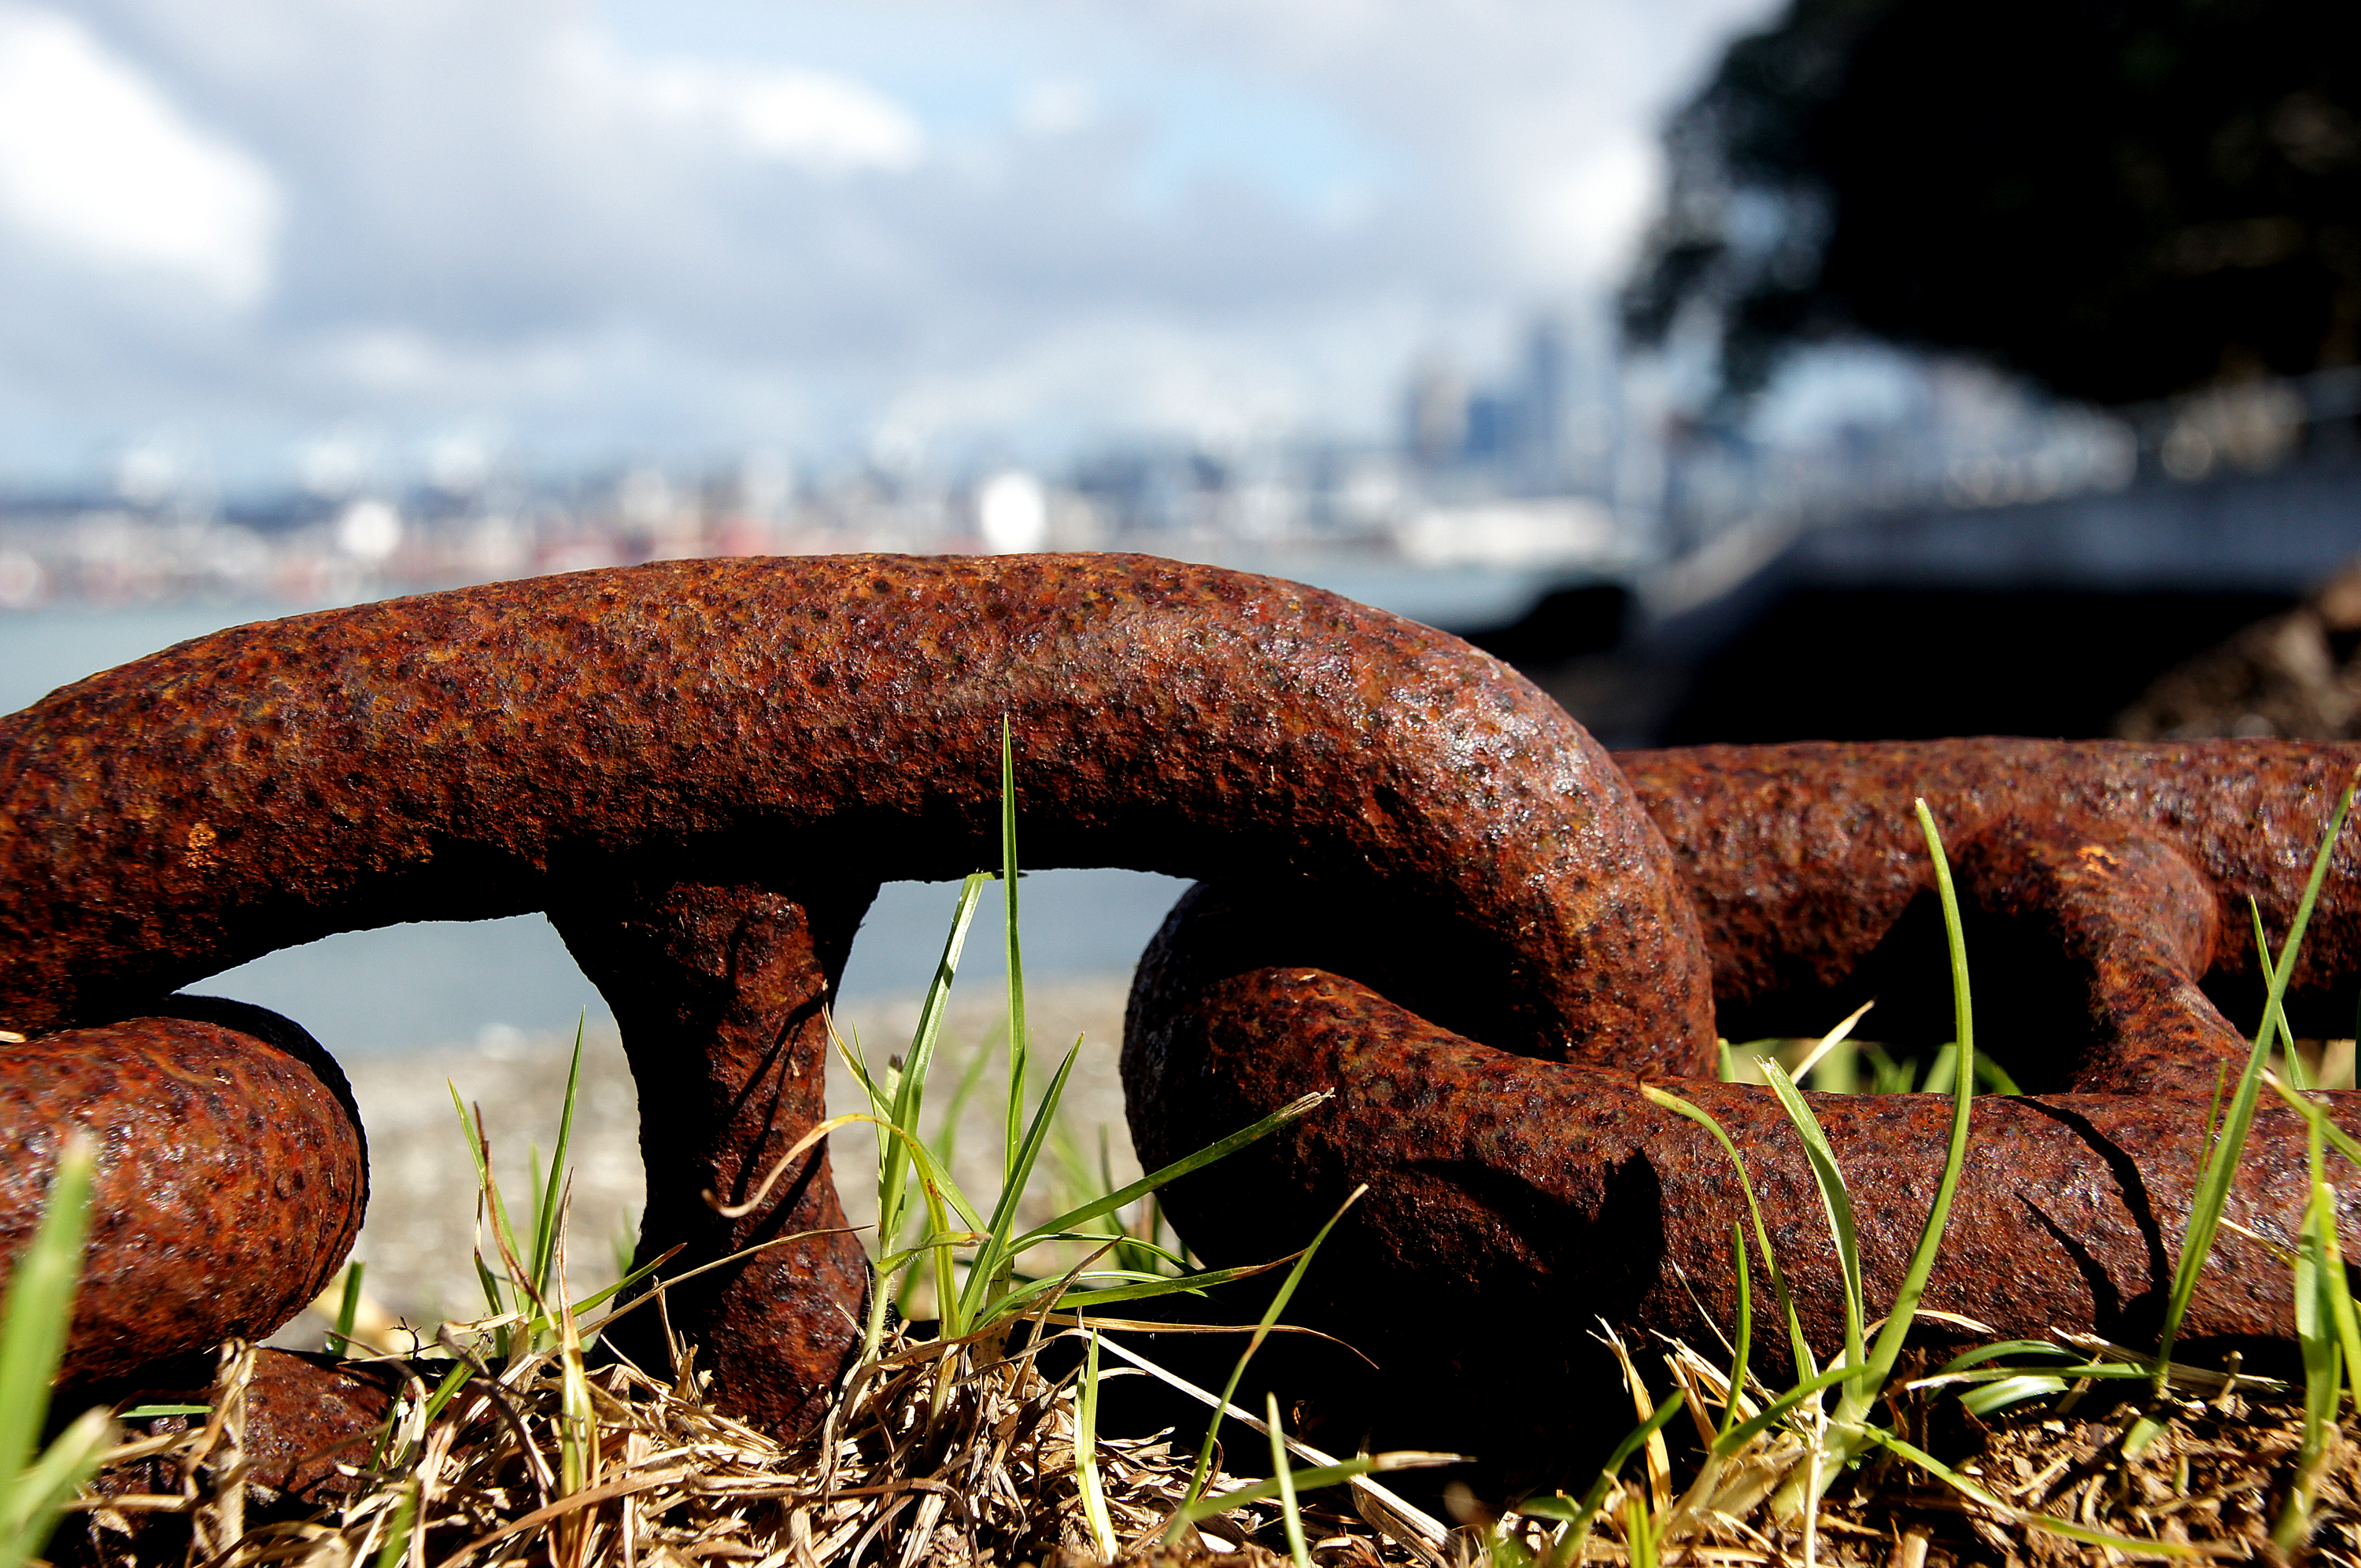
nature, chain, wildlife, rust, soil, reptile, fauna, close up, chainlinks, heavymetal, macro photography